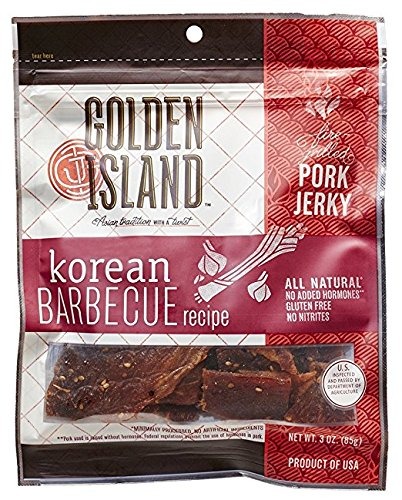
Item Name: Golden Island Korean BBQ Pork 5Pack (14.5 oz Each) Jkglfs
Value: 72.5
Unit: Ounce

Price: 21.65